1929 New York City borough president elections

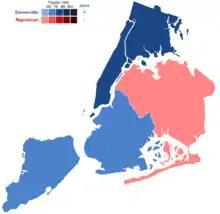
Results by borough.

Elections of New York City's borough presidents were held on November 5, 1929, in concert with such contests as the mayoralty, Comptroller, aldermen, County Sheriffs, Aldermanic Board President, and other miscellaneous questions on the ballot. Democrats were elected in all Boroughs except Queens. This and Democratic victories in other contests were all a part of what was considered "a Crushing Defeat to [the] City G.O.P. [delivered]" by Tammany Hall.